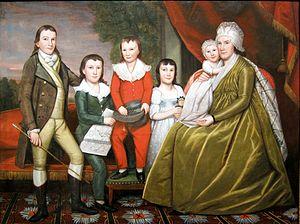
Mrs. Noah Smith and her children au Met de New York.
Ralph Earl était un peintre américain connu pour ses portraits, dont 183 exemplaire sont répertoriés. Il peignit également six paysages parmi lesquels les Chutes du Niagara.